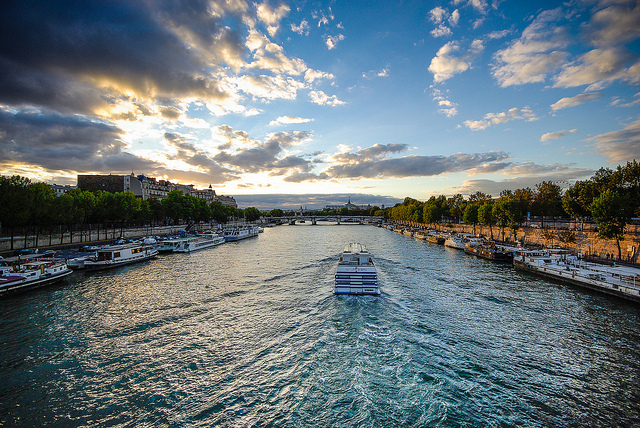
a boat on a body of water with a sky in the background

The boat is heading down the narrow waterway.

A boat passes through a canal with other boats moored on either side.

A boat is going down the middle of a channel.